A Night of Neglect

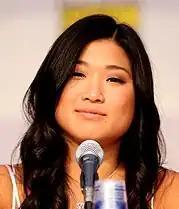
The episode was criticized for, once again, cutting down a solo by Tina (Jenna Ushkowitz, "pictured").

Musical performance in the episode, which "Entertainment Weekly" Emily Exton observed failed to fit the "neglected" criteria, also attracted mixed reviews. Futterman wrote that Charice "pull[ed] out all the stops", with her cover of "All By Myself", which reached "power notes [that provided] a viable threat to Rachel and Mercedes' diva singing". "The Wall Street Journal" Raymund Flandez commended her vocal "control and efficiency belying her young age", Semigran called it a "stirring rendition", and Gonzalez gave it an "A", her joint highest grade of the episode. Her second "A" was awarded to "Bubble Toes", which she called "one of the best [performances] of the season." Semigran concurred, "[Mike's] dancing is awesome."